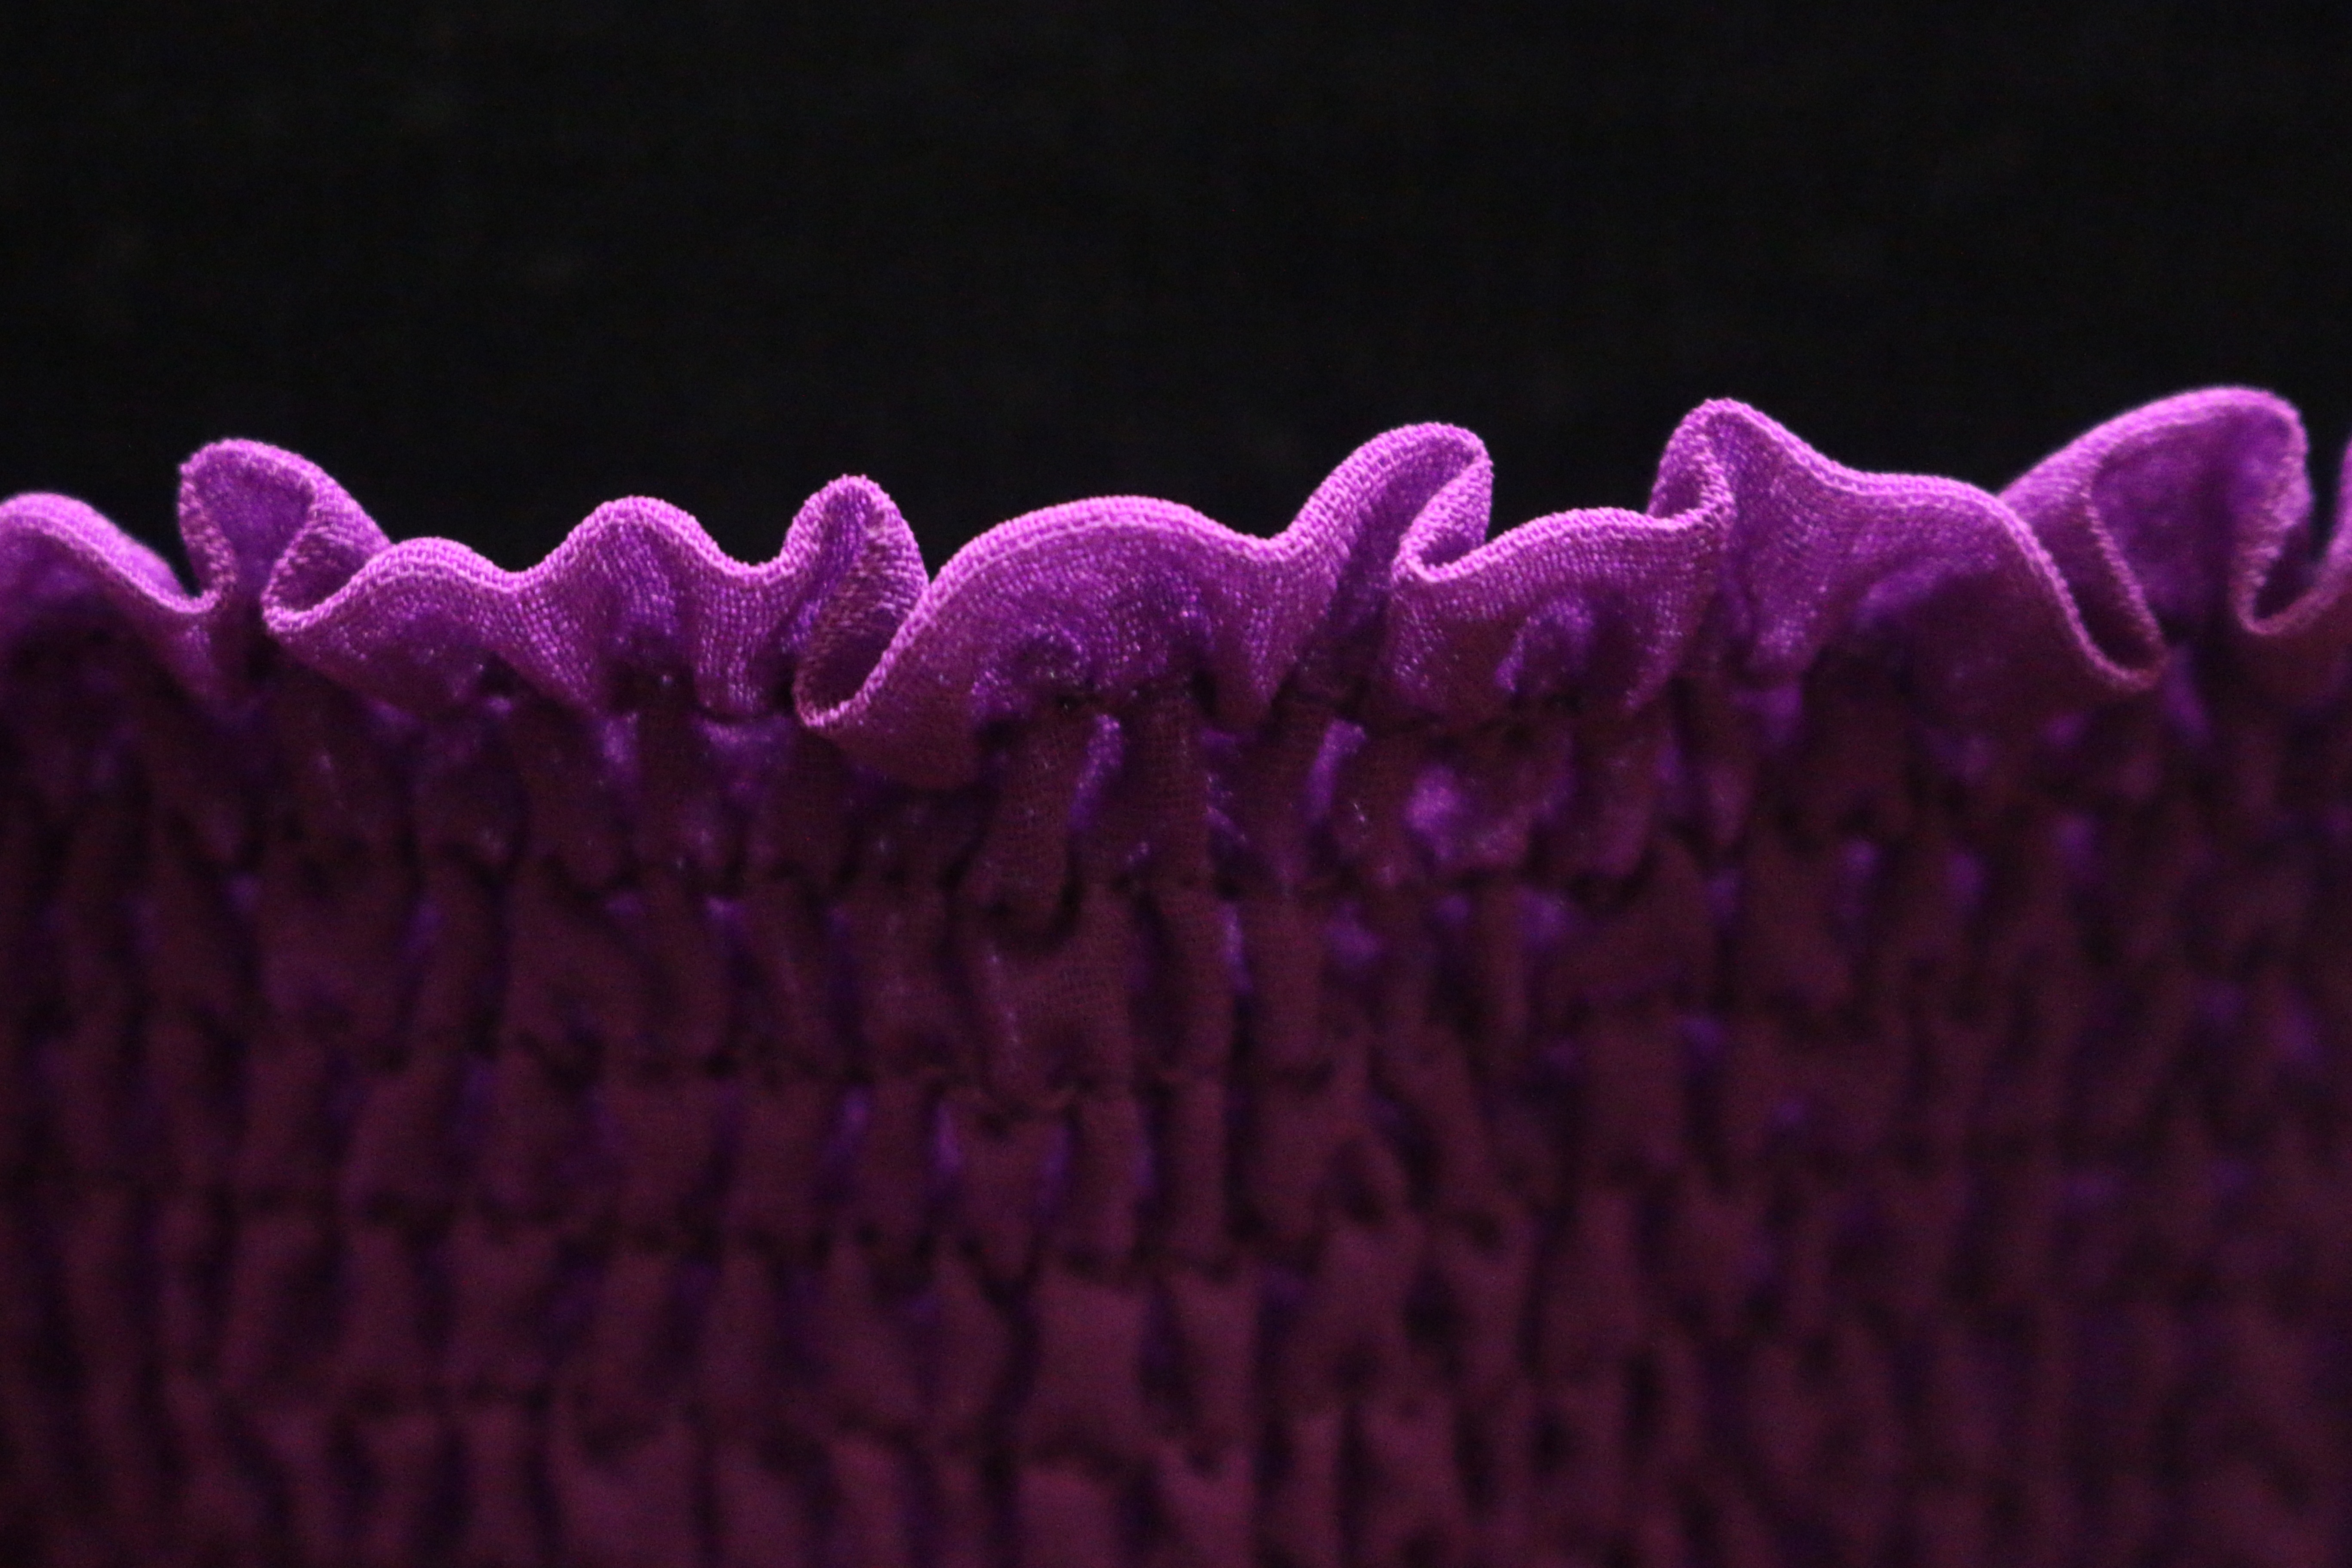
purple, petal, heart, red, color, fashion, black, pink, illuminated, close up, font, organ, magenta, macro photography, ruffle, elastic, gathered